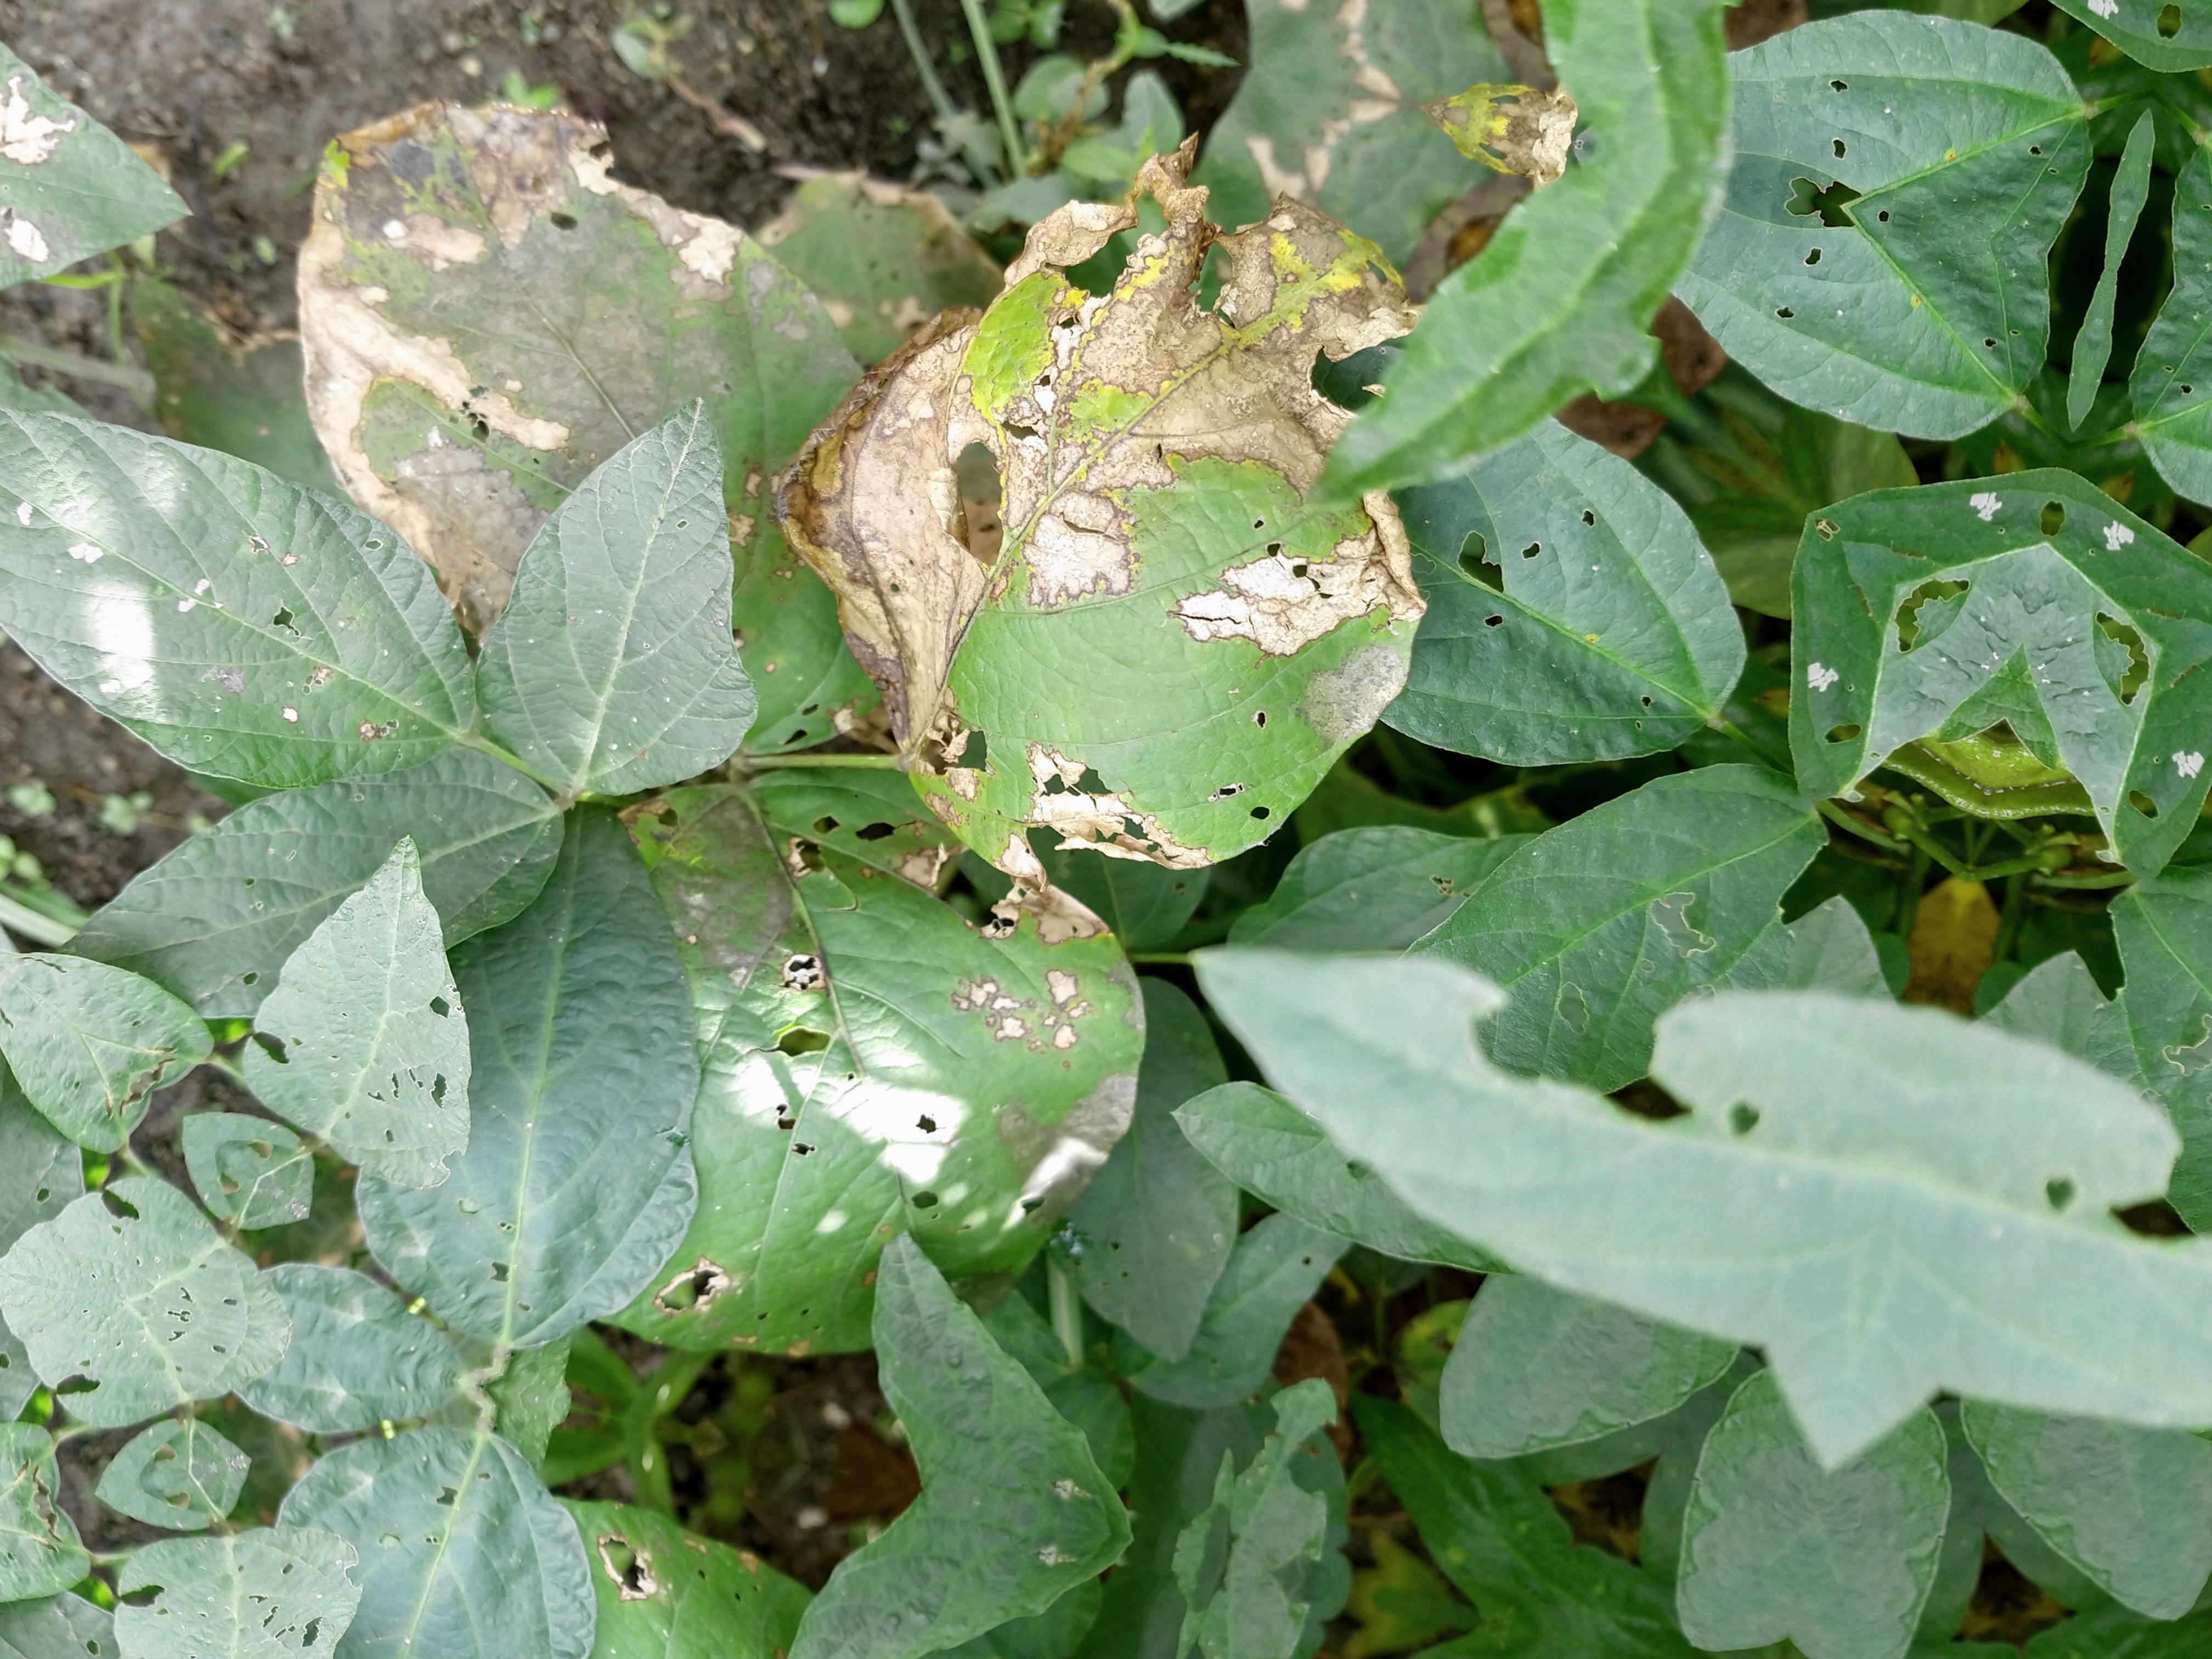
Label: Disease